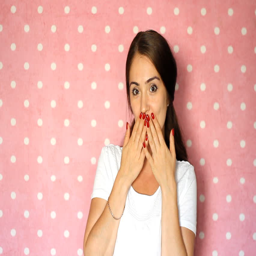
caucasian girl looking at camera , smiling and sends an air kiss .